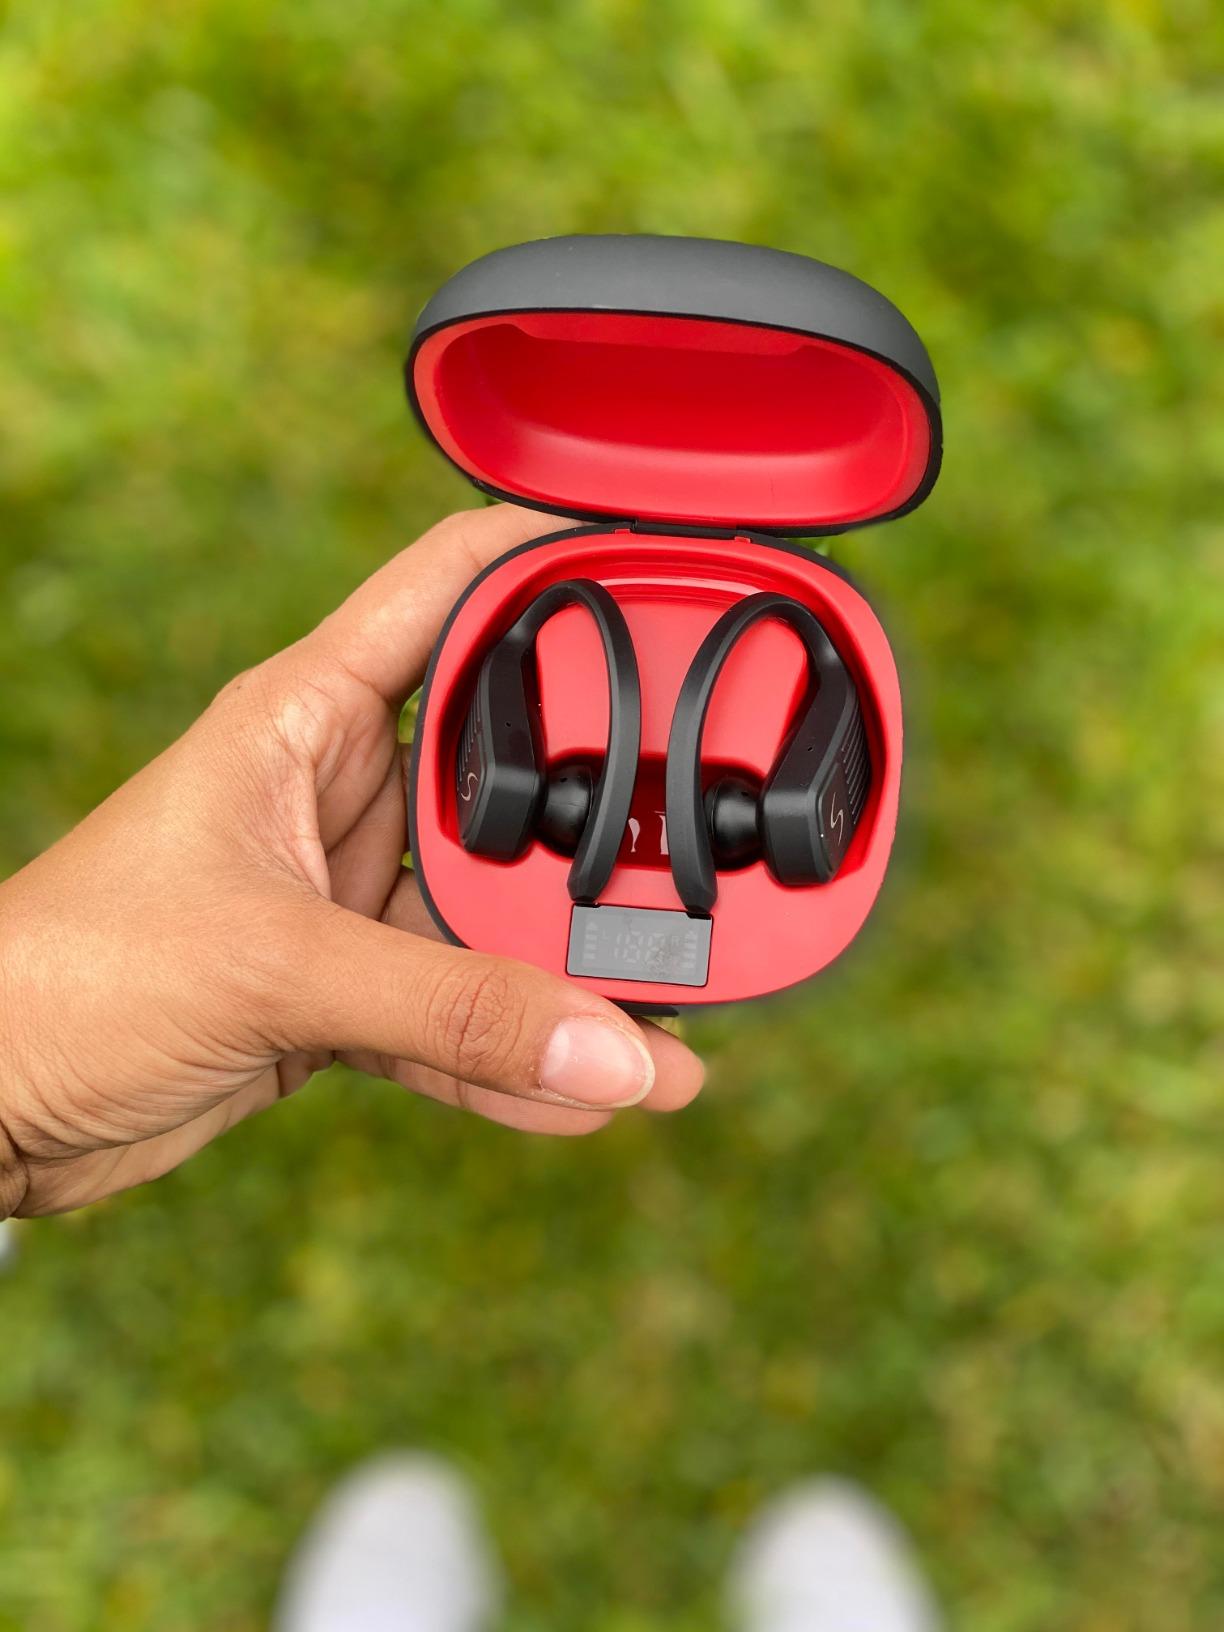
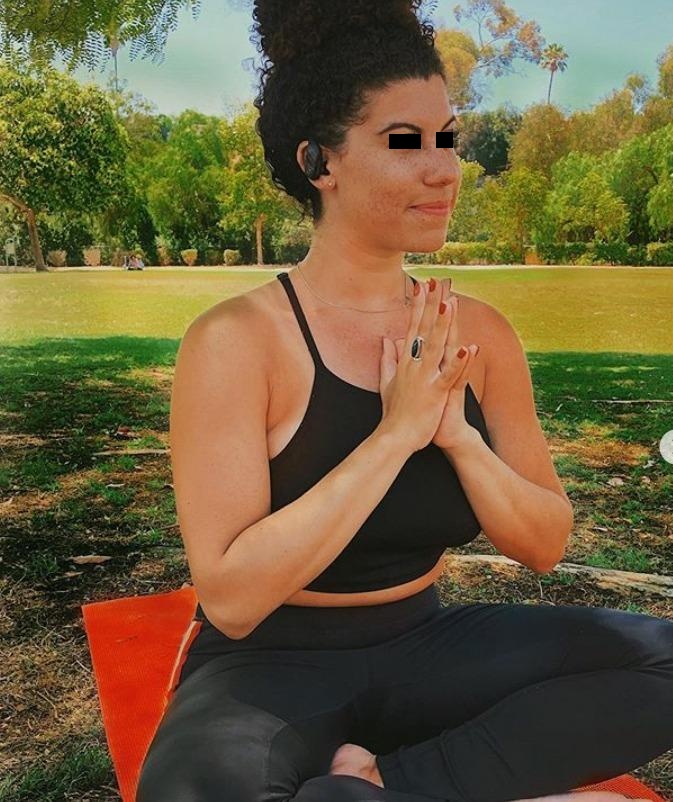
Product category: earbuds
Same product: yes